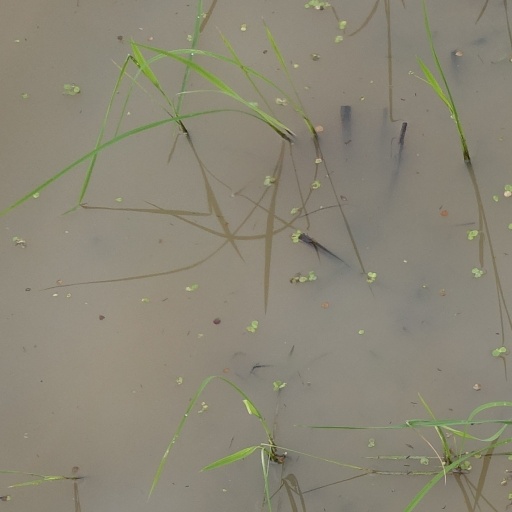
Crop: rice